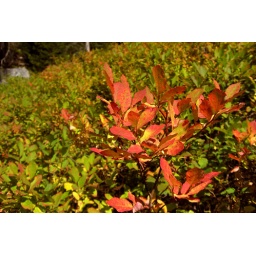
022 A red plant glows in the yellows